Lysichiton camtschatcensis

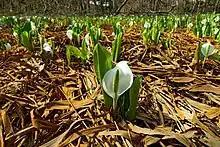
"Lysichiton camtschatcensis" in Yamagata, Japan

Lysichiton camtschatcensis, common name Asian skunk cabbage, white skunk cabbage, Far Eastern swamp lantern or Japanese swamp lantern, is a plant found in swamps and wet woods, along streams and in other wet areas of the Kamchatka Peninsula, the Kuril Islands, Sakhalin and northern Japan. The common name "skunk cabbage" is used for the genus "Lysichiton", which includes "L. americanus", the western skunk cabbage, noted for its unpleasant smell. The Asian skunk cabbage is more variable: plants have been reported in different cases to smell disgusting, not at all, and sweet. In Japanese it is known as "mizubashō" (lit. "water-banana") from a supposed similarity to the Japanese banana, a name with poetic rather than malodorous associations. It is not closely related to the true cabbage.